Sukhakarta Dukhaharta

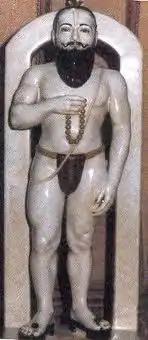
Samarth Ramdas, the poet.

Ganesha is the Hindu god of wisdom, knowledge and new beginnings. He is depicted with an elephant head. Samarth Ramadas was inspired to compose the arati by seeing the icon of Mayureshwara (a form of Ganesha) at Morgaon Ganesha Temple, the chief shrine in the Ashtavinayaka pilgrimage circuit, consisting of eight Ganesha temples around Pune. The arati is composed in the raga (musical mode) Jogiya (Jogia).